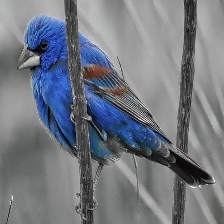
Species: BLUE GROSBEAK
Scientific name: PASSERINA CAERULEA